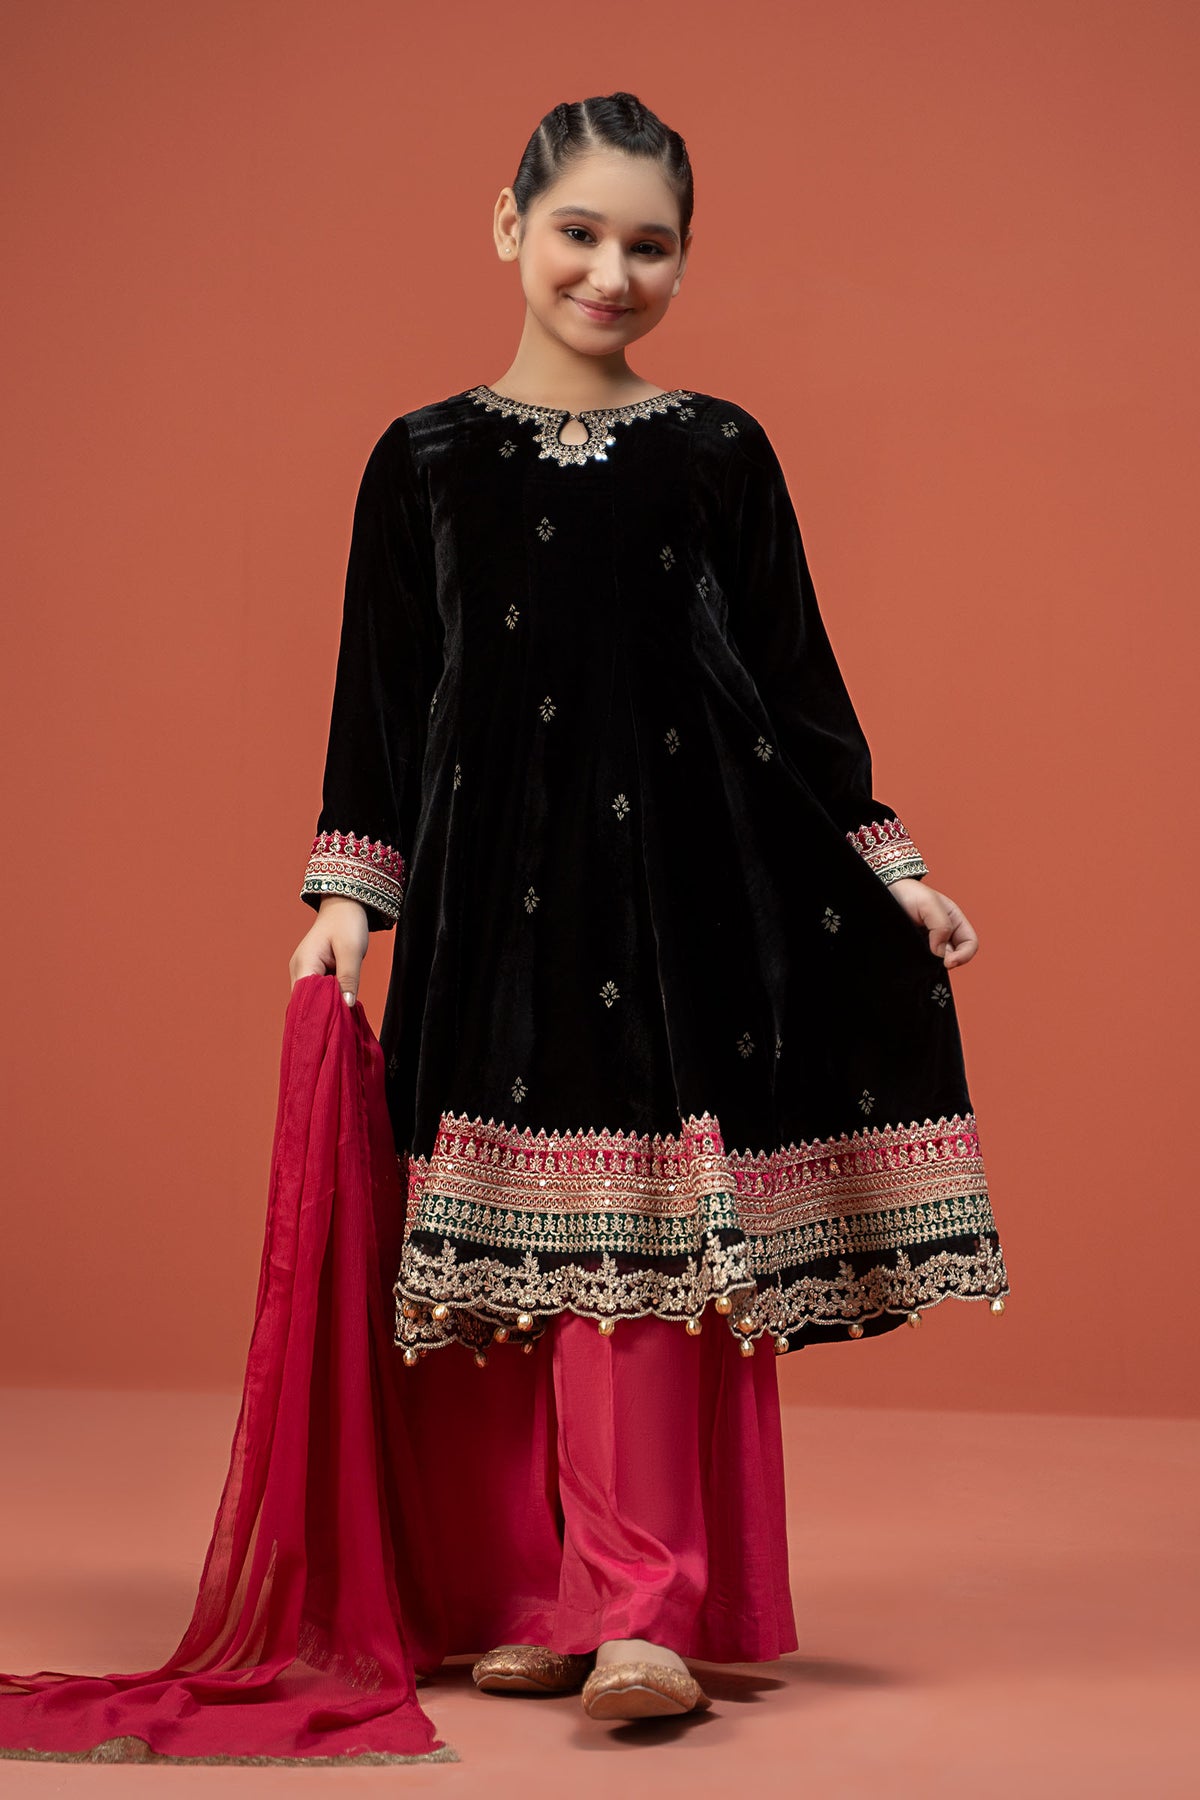
black karla velvet suit